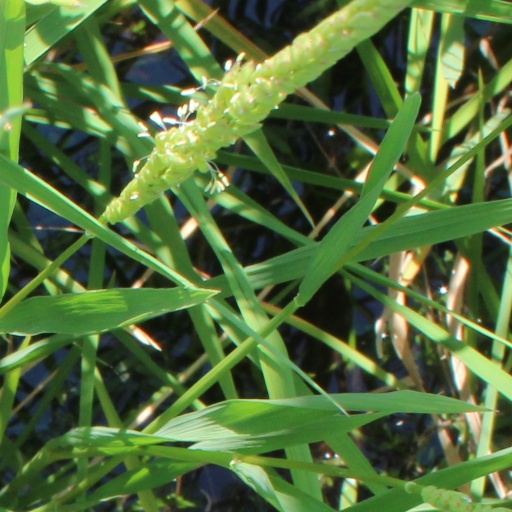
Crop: rice